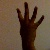
The image shows a hand gesture representing the number 4 in Indian Sign Language.